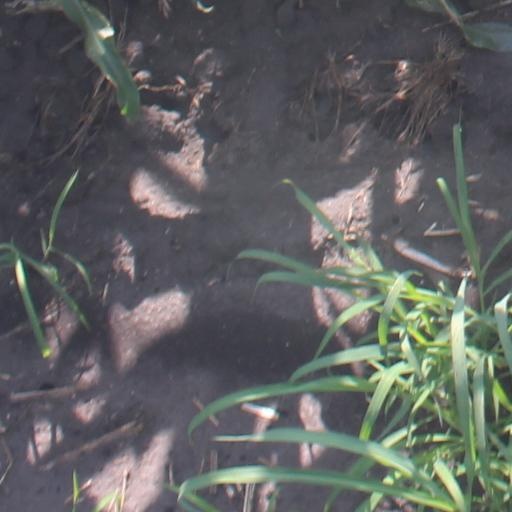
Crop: maize; corn